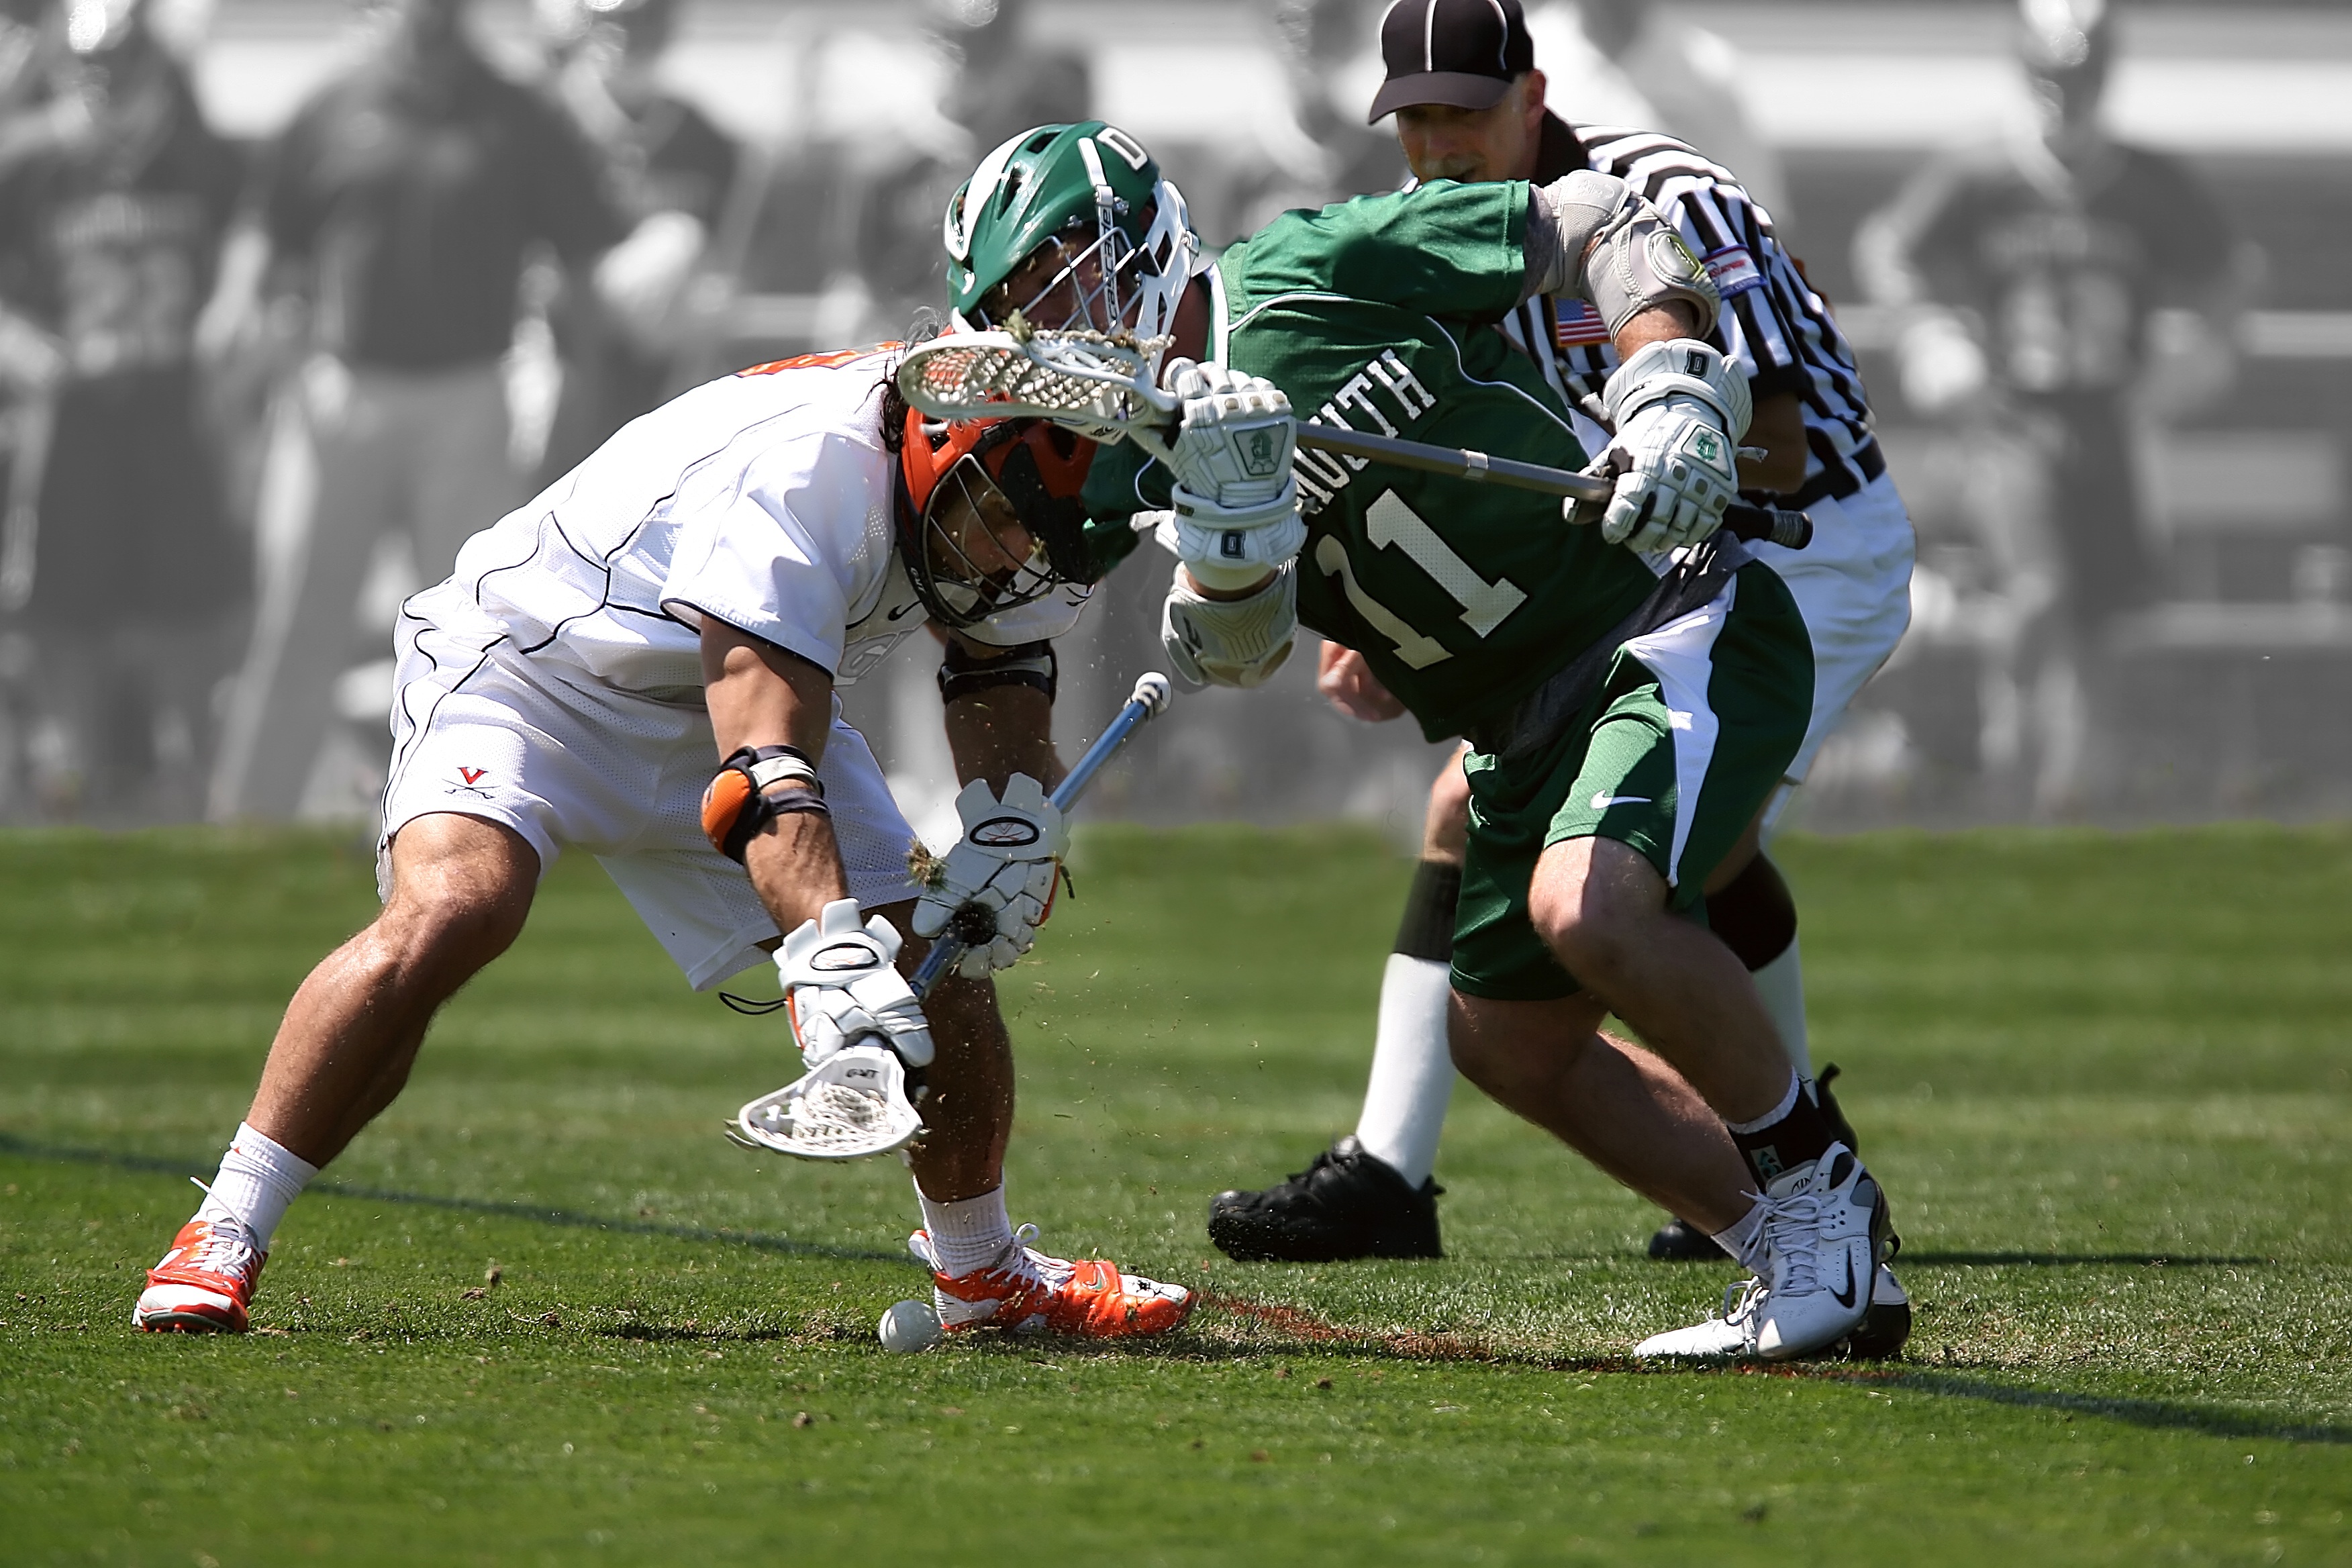
sport, game, male, athletic, action, soccer, stadium, player, competition, american football, sports, determination, helmet, net, ball, competitive, college, athlete, referee, challenge, stick, aggressive, tackle, compete, football player, ball game, lacrosse, team sport, canadian football, stick and ball games, gridiron football, stick and ball sports